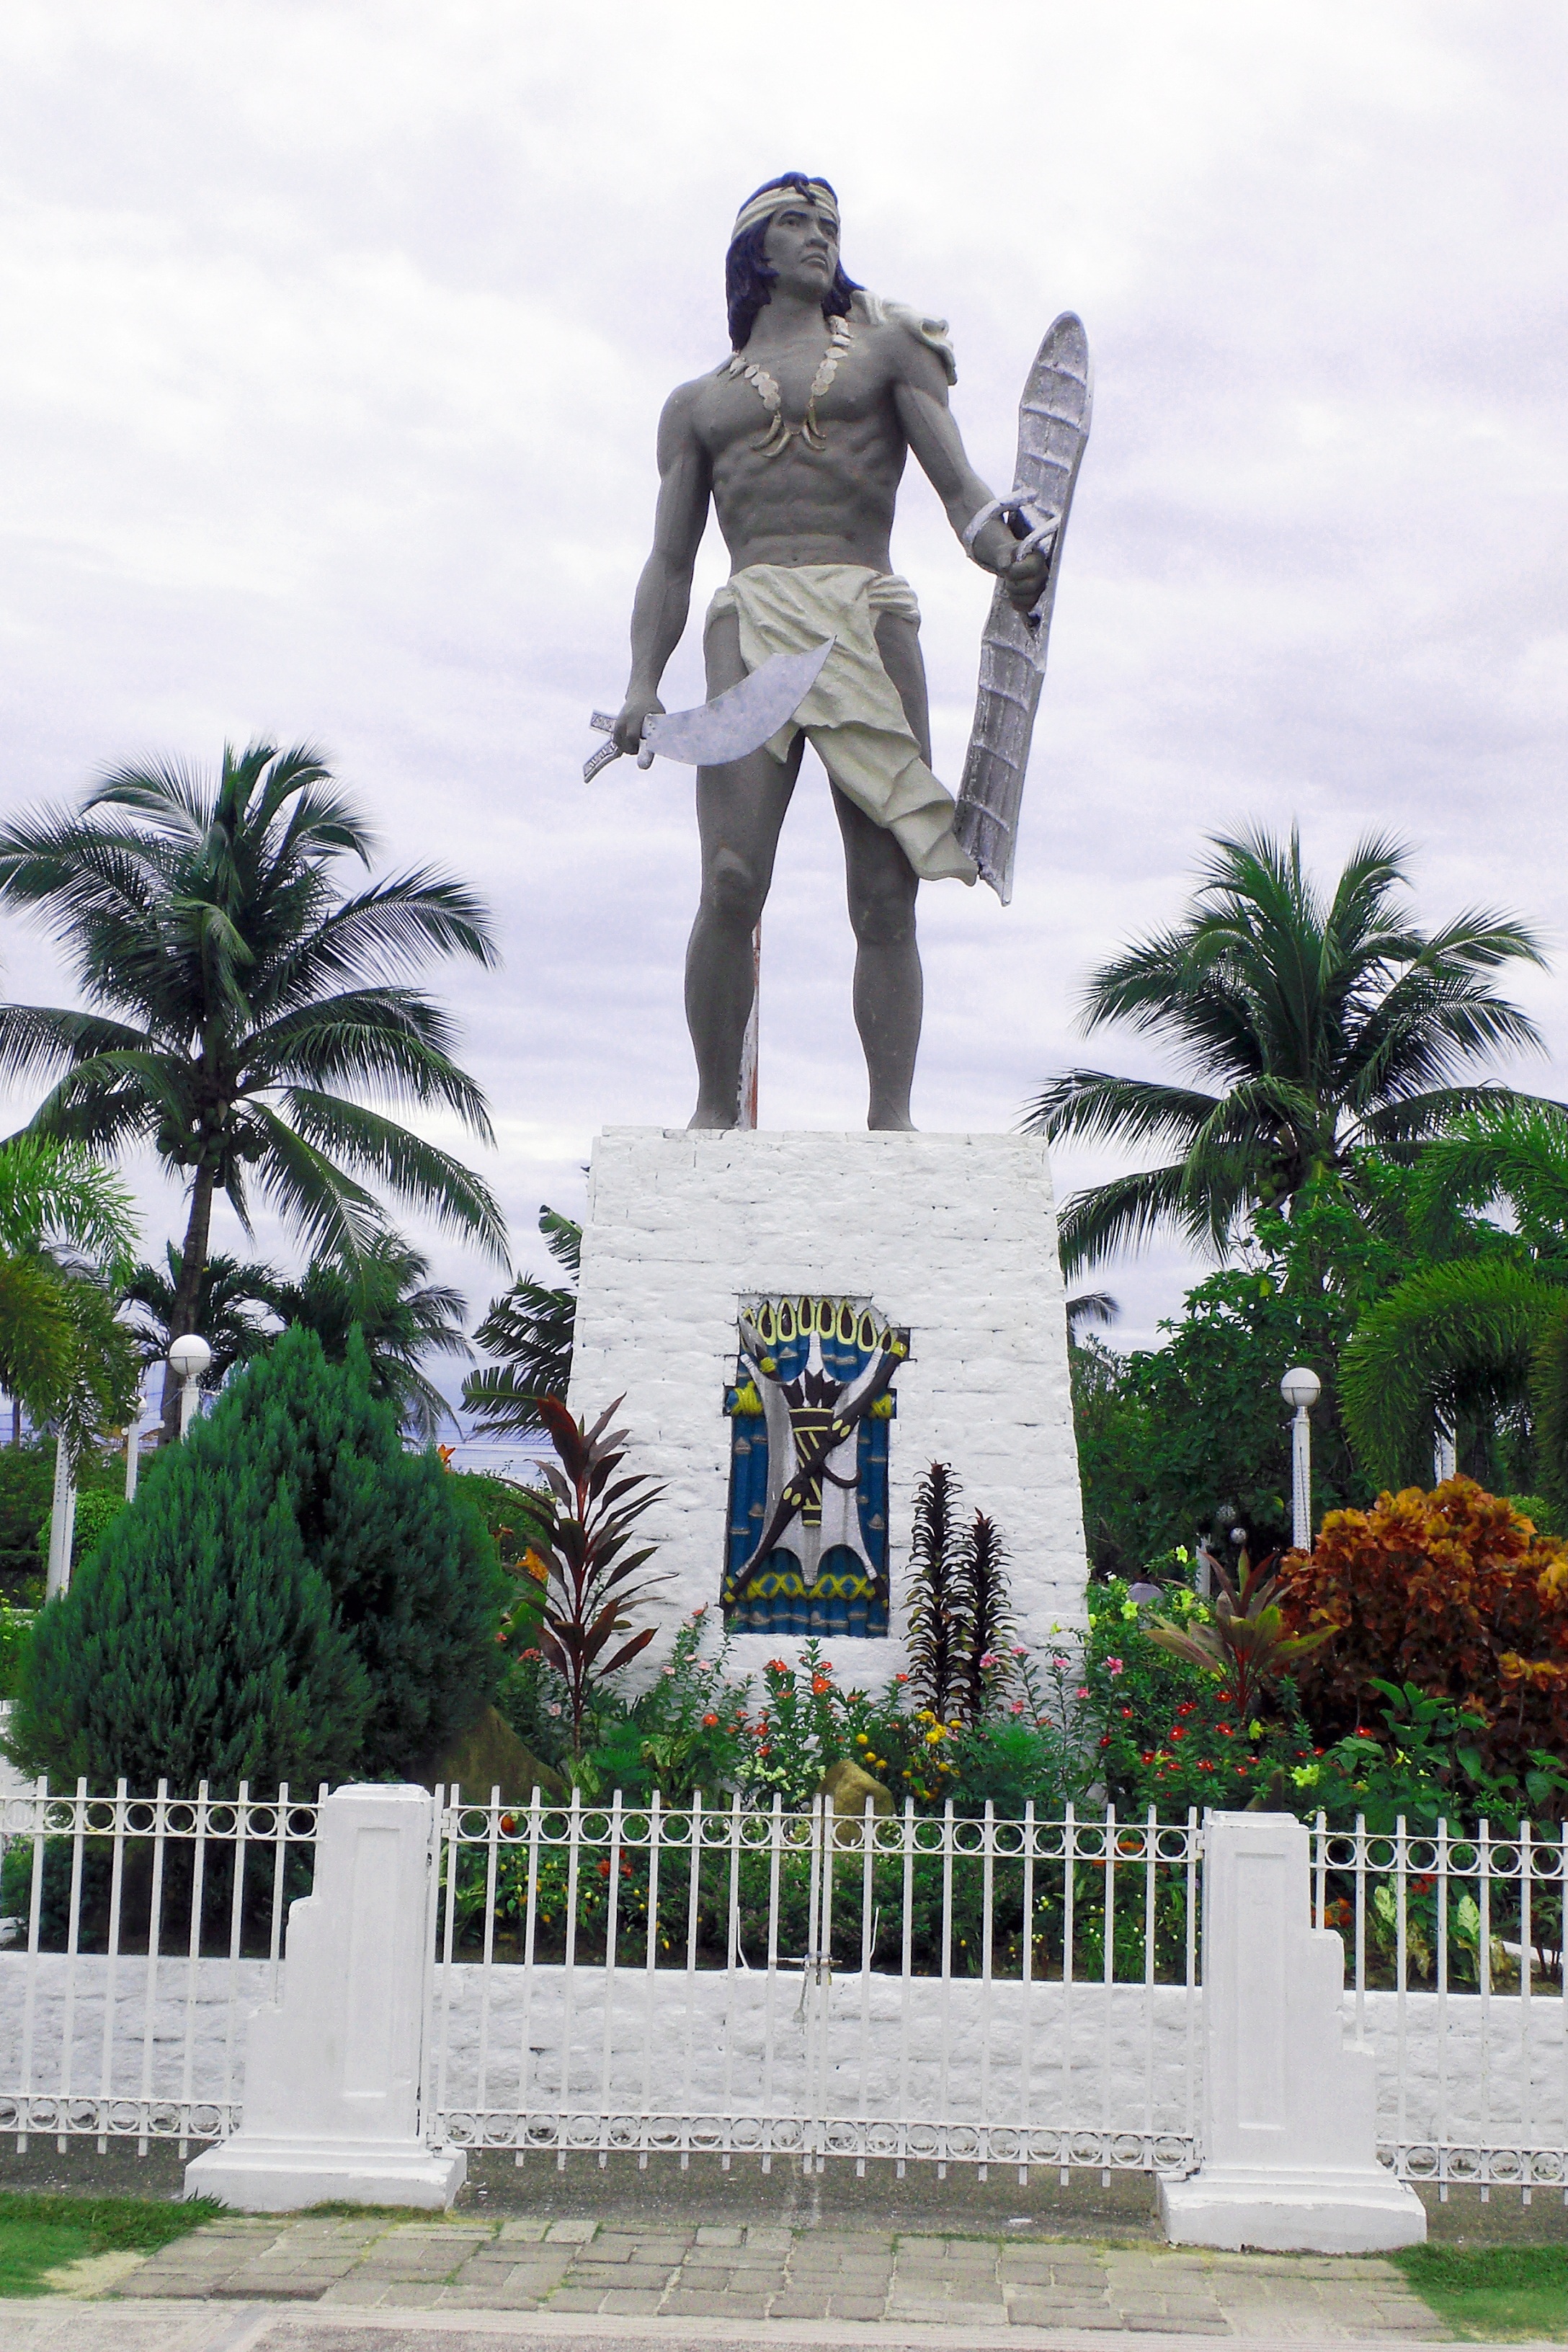
monument, statue, landmark, sculpture, memorial, art, philippines, mactan, lapu lapu monument